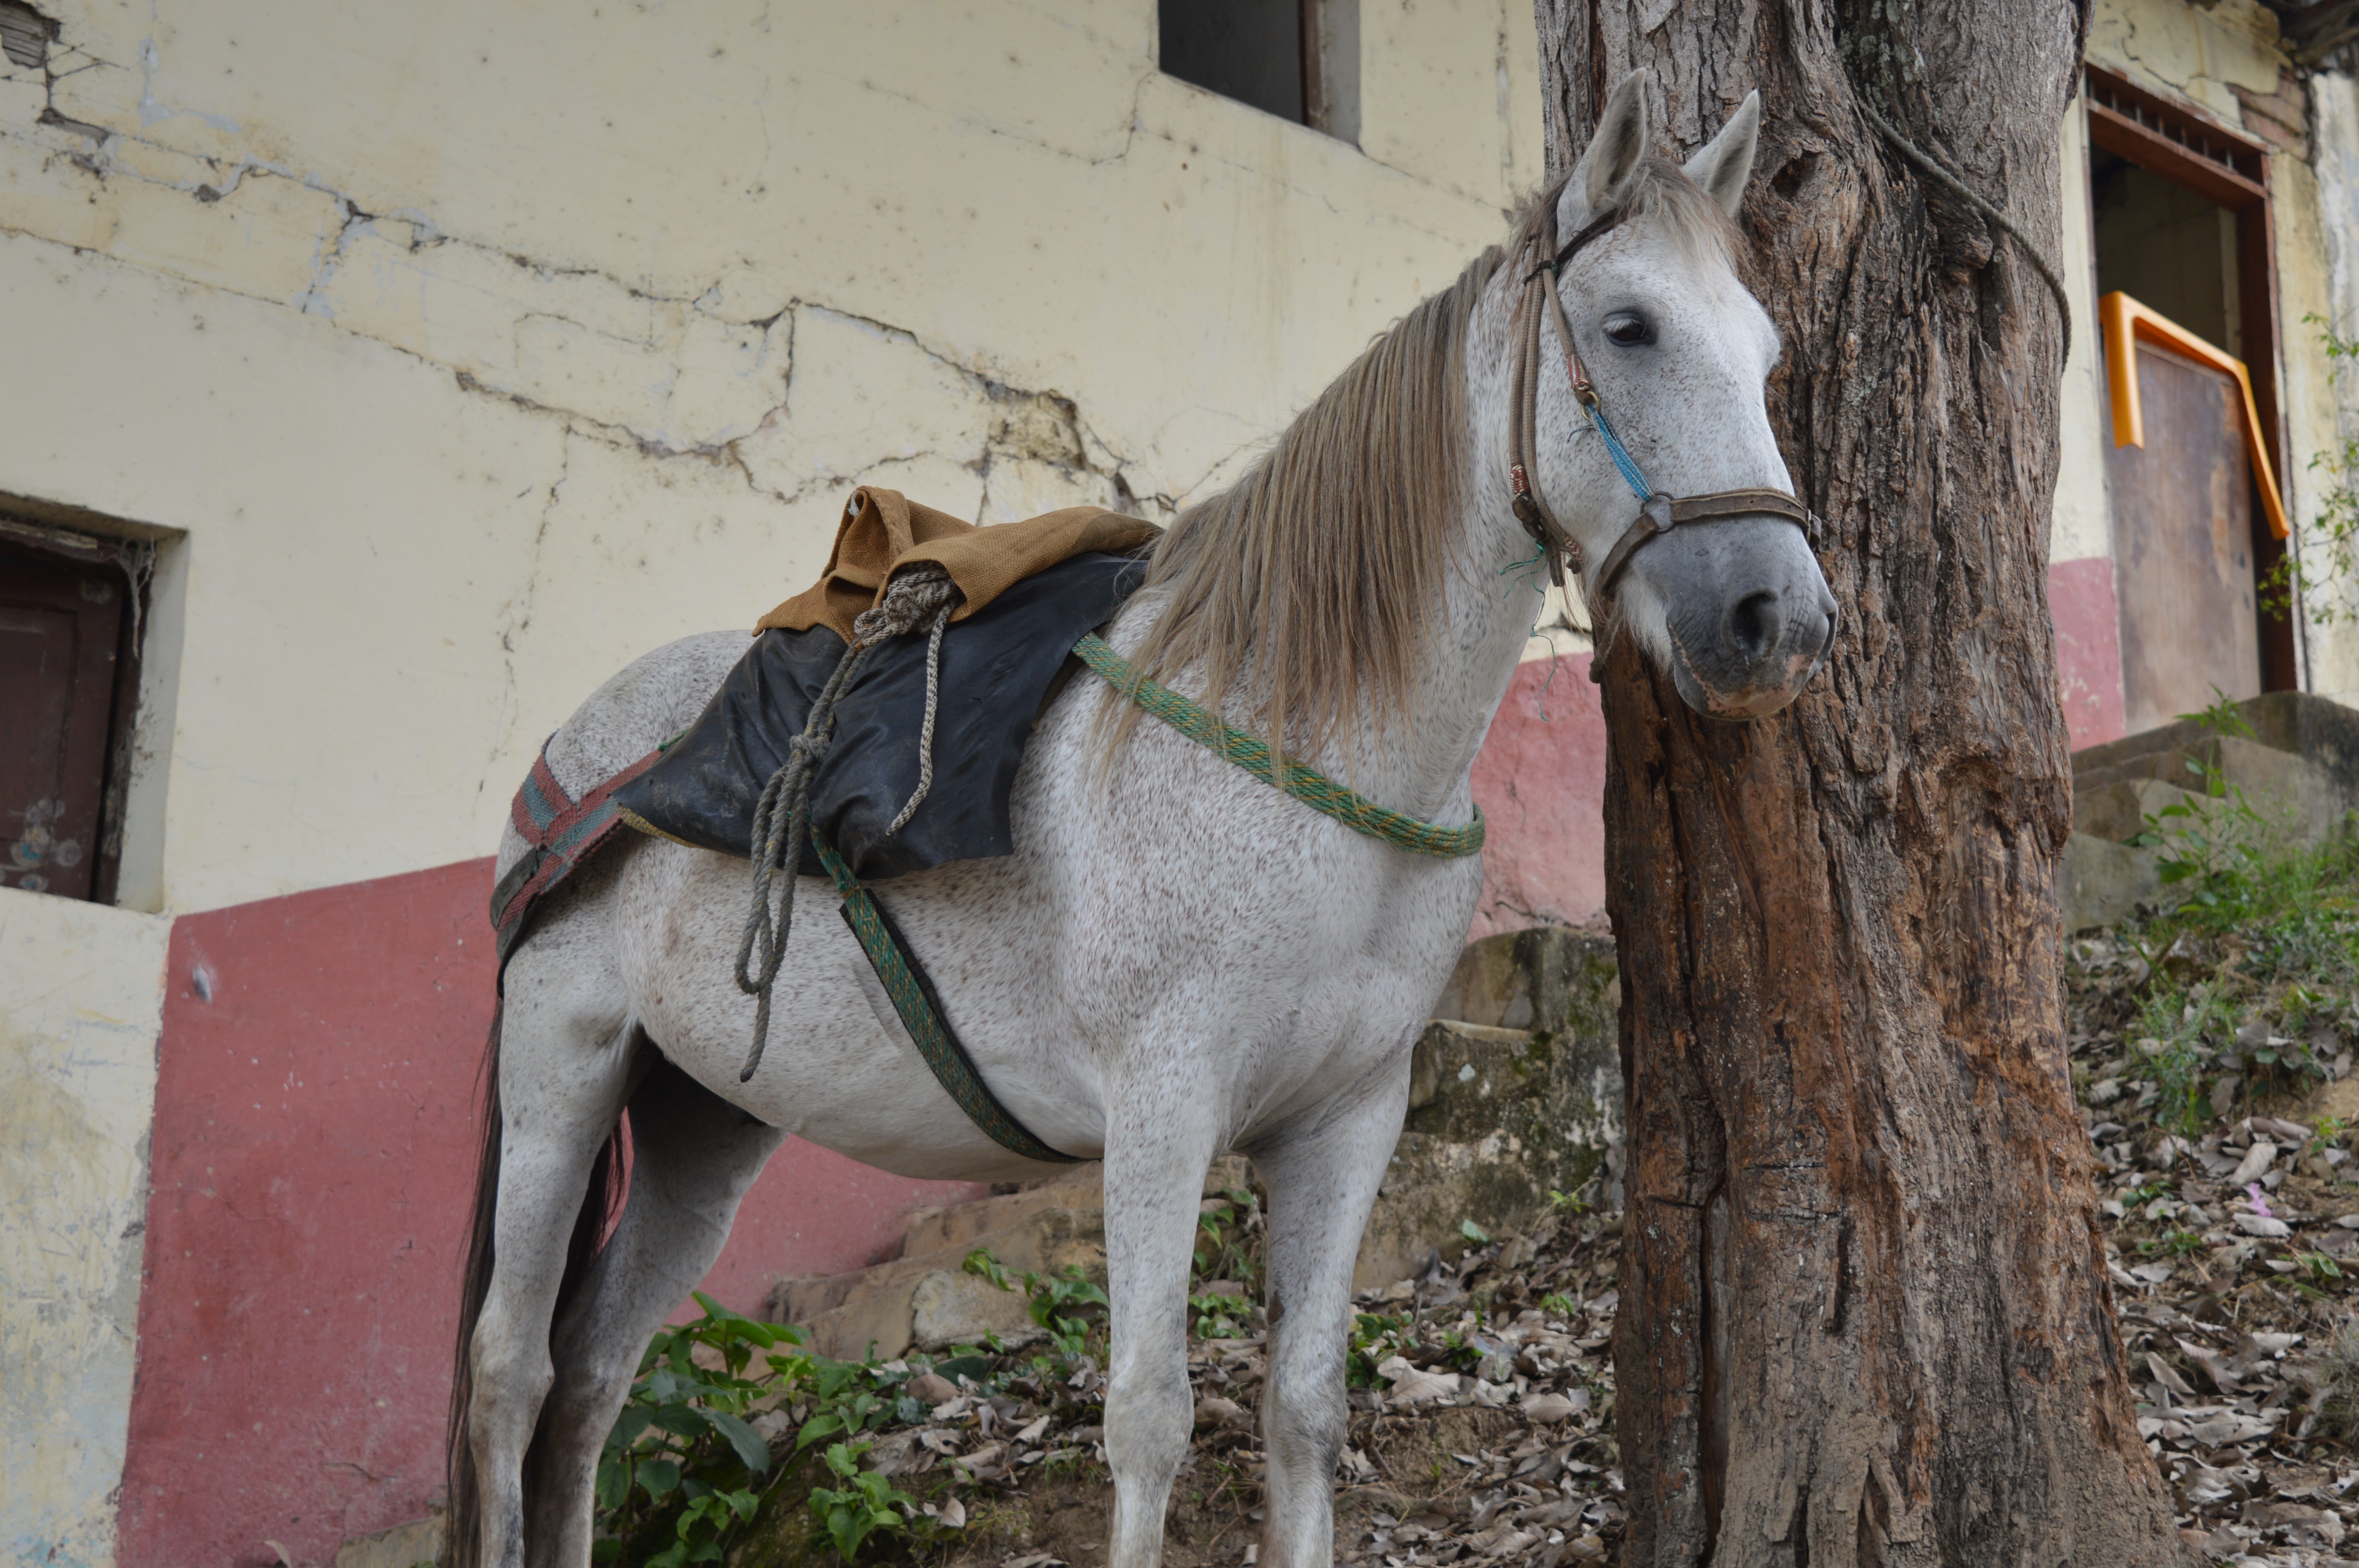
horse, mammal, stallion, horse like mammal, pack animal, mane, mare